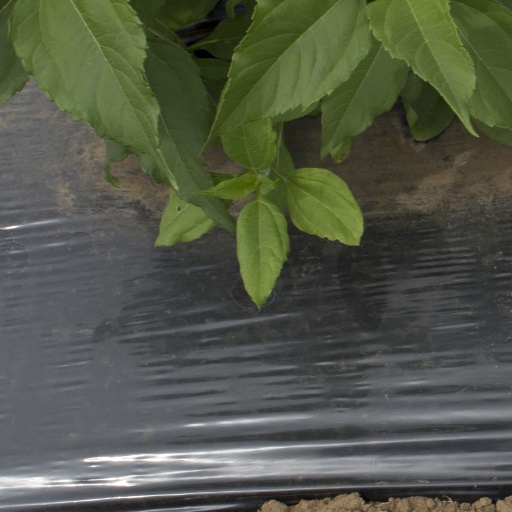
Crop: Jerusalem artichoke